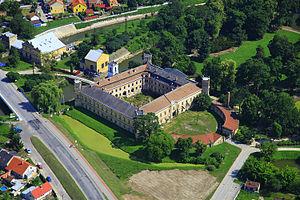
Veselí nad Moravou est une ville du district de Hodonín, dans la région de Moravie-du-Sud, en Tchéquie. Sa population s'élevait à 11 006 habitants en 2019.